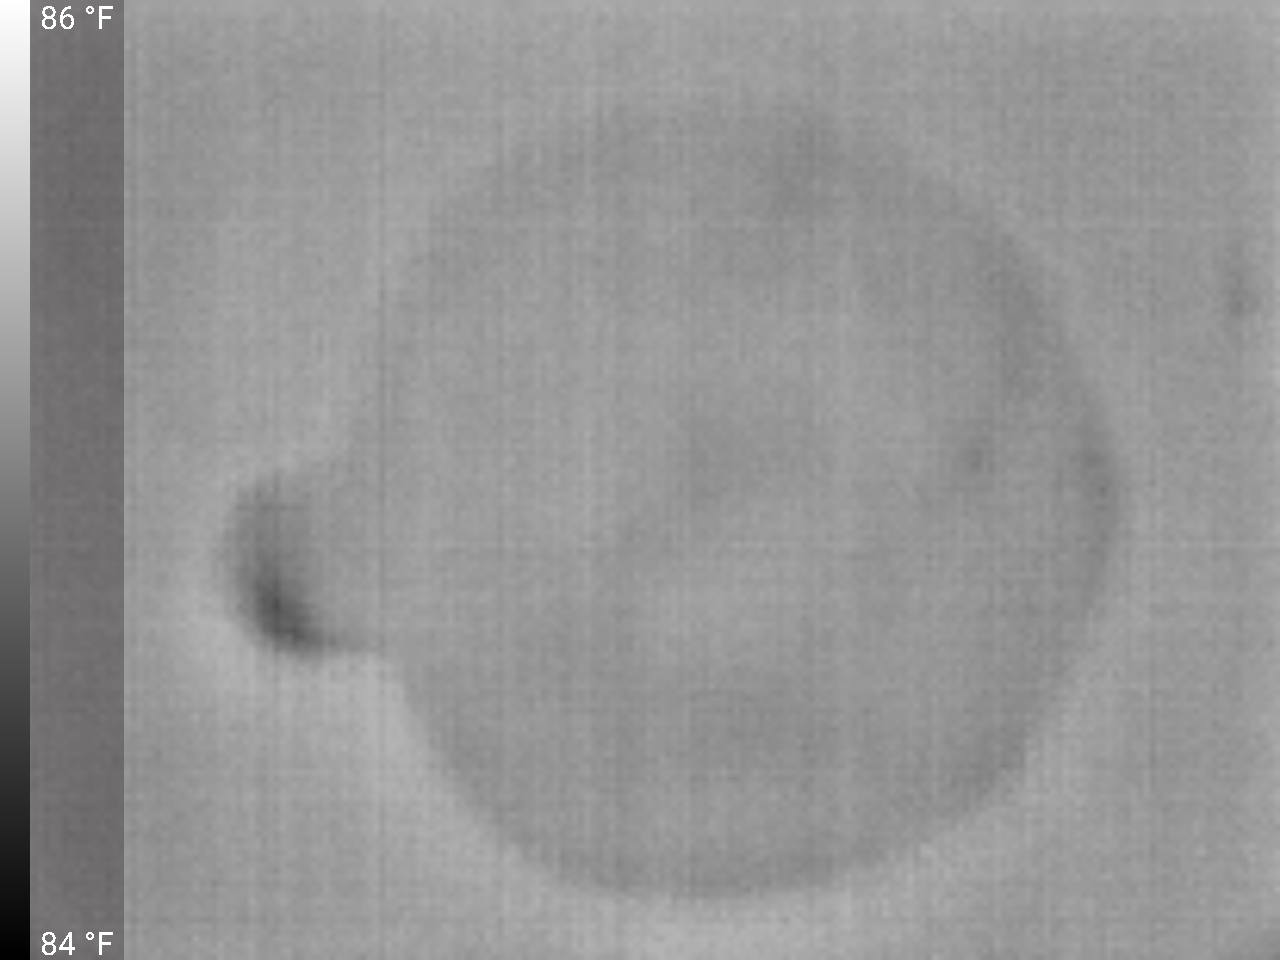
Label: No Defect